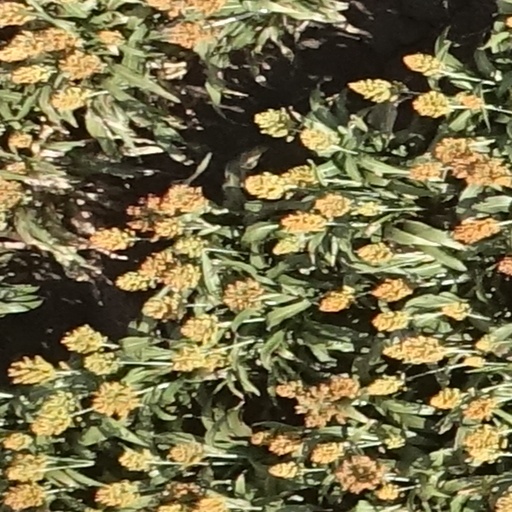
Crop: sorghum